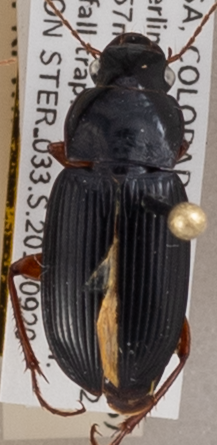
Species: Harpalus paratus
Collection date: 2018-09-20
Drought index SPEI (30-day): -0.9
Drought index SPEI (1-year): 0.86
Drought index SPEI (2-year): -0.128